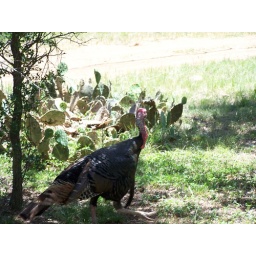
This turkey was just walking in a vacant lot along the road in a neighborhood in Wimberley, Texas